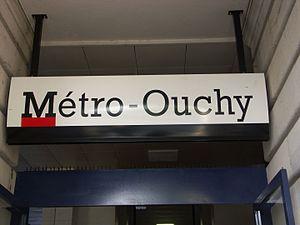
La ligne M2 du métro de Lausanne est une des deux lignes du métro de Lausanne. Cette première et unique ligne de métro automatique de Suisse, ouverte en 2008, relie aujourd'hui la station Ouchy-Olympique au sud, à la station Croisettes, au nord. Avec une longueur de 5,95 kilomètres, elle constitue une voie de communication nord-sud majeure pour la ville : c'est la ligne de métro la plus fréquentée du réseau avec 31,460 millions de voyageurs en 2018.